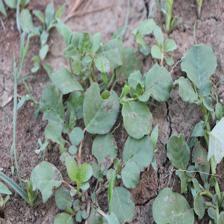
Label: BroadLeafWeed